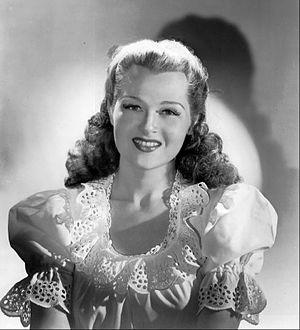
Jo Elizabeth Stafford, née le 12 novembre 1917 à Coalinga et morte le 16 juillet 2008 à Century City, est une chanteuse et actrice américaine.